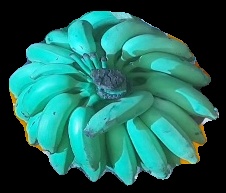
Variety: elakki-bale
Grade: grade2